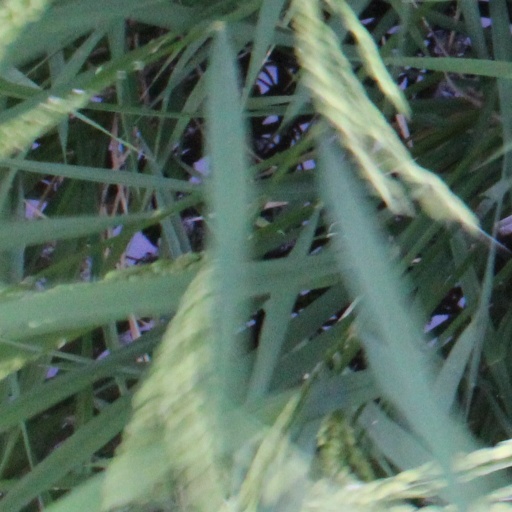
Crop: rice